Indian martial arts

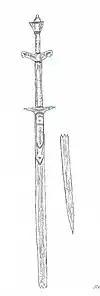
A southern two-handed sword

The duel with bow and arrows is considered the noblest, fighting with the spear ranks next, while fighting with the sword is considered unrefined, and wrestling is classed as the meanest or worst form of fighting. Only a Brahmin could be an acharya (teacher) of sastravidya, Kshatriya and vaishya should learn from the Acharya, while a shudra could not take a teacher, left to "fight of his own in danger".